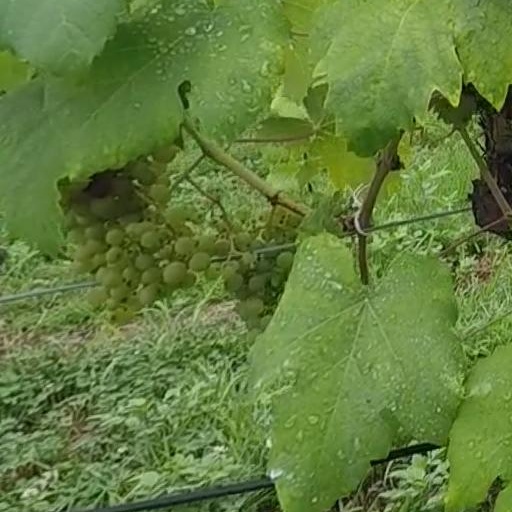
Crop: grape